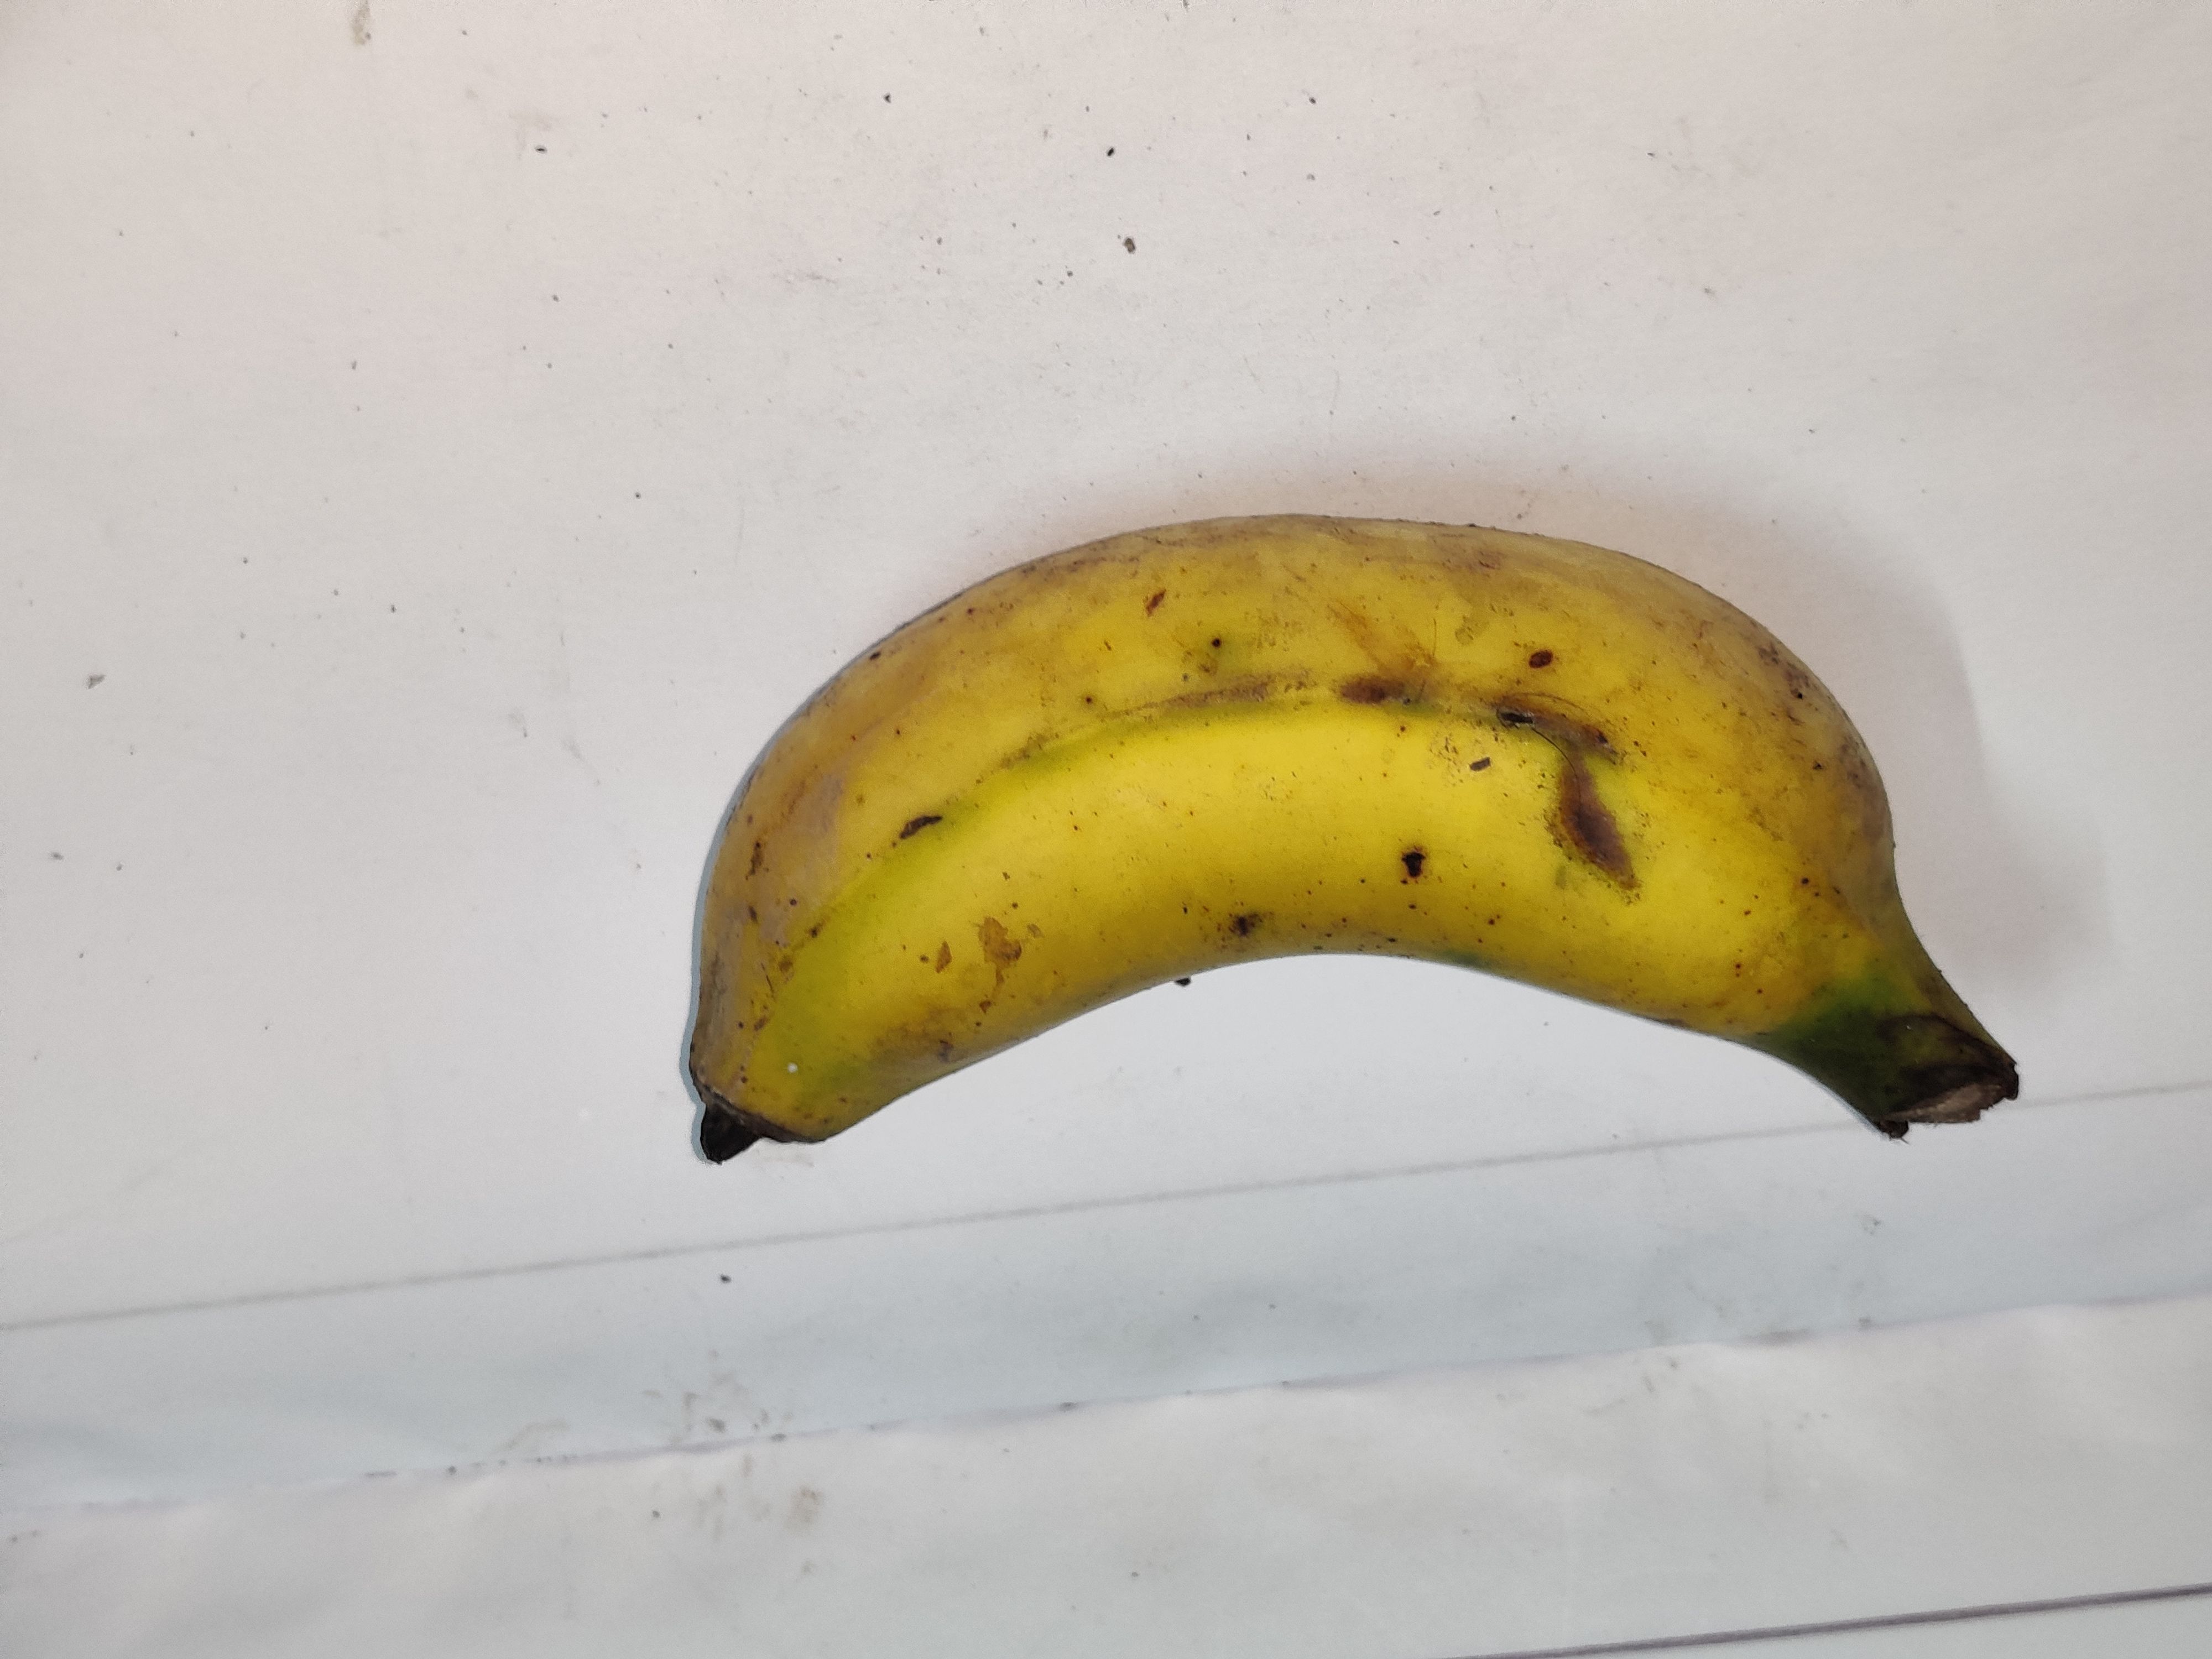
Fruit: banana
Grade: 2nd-grade